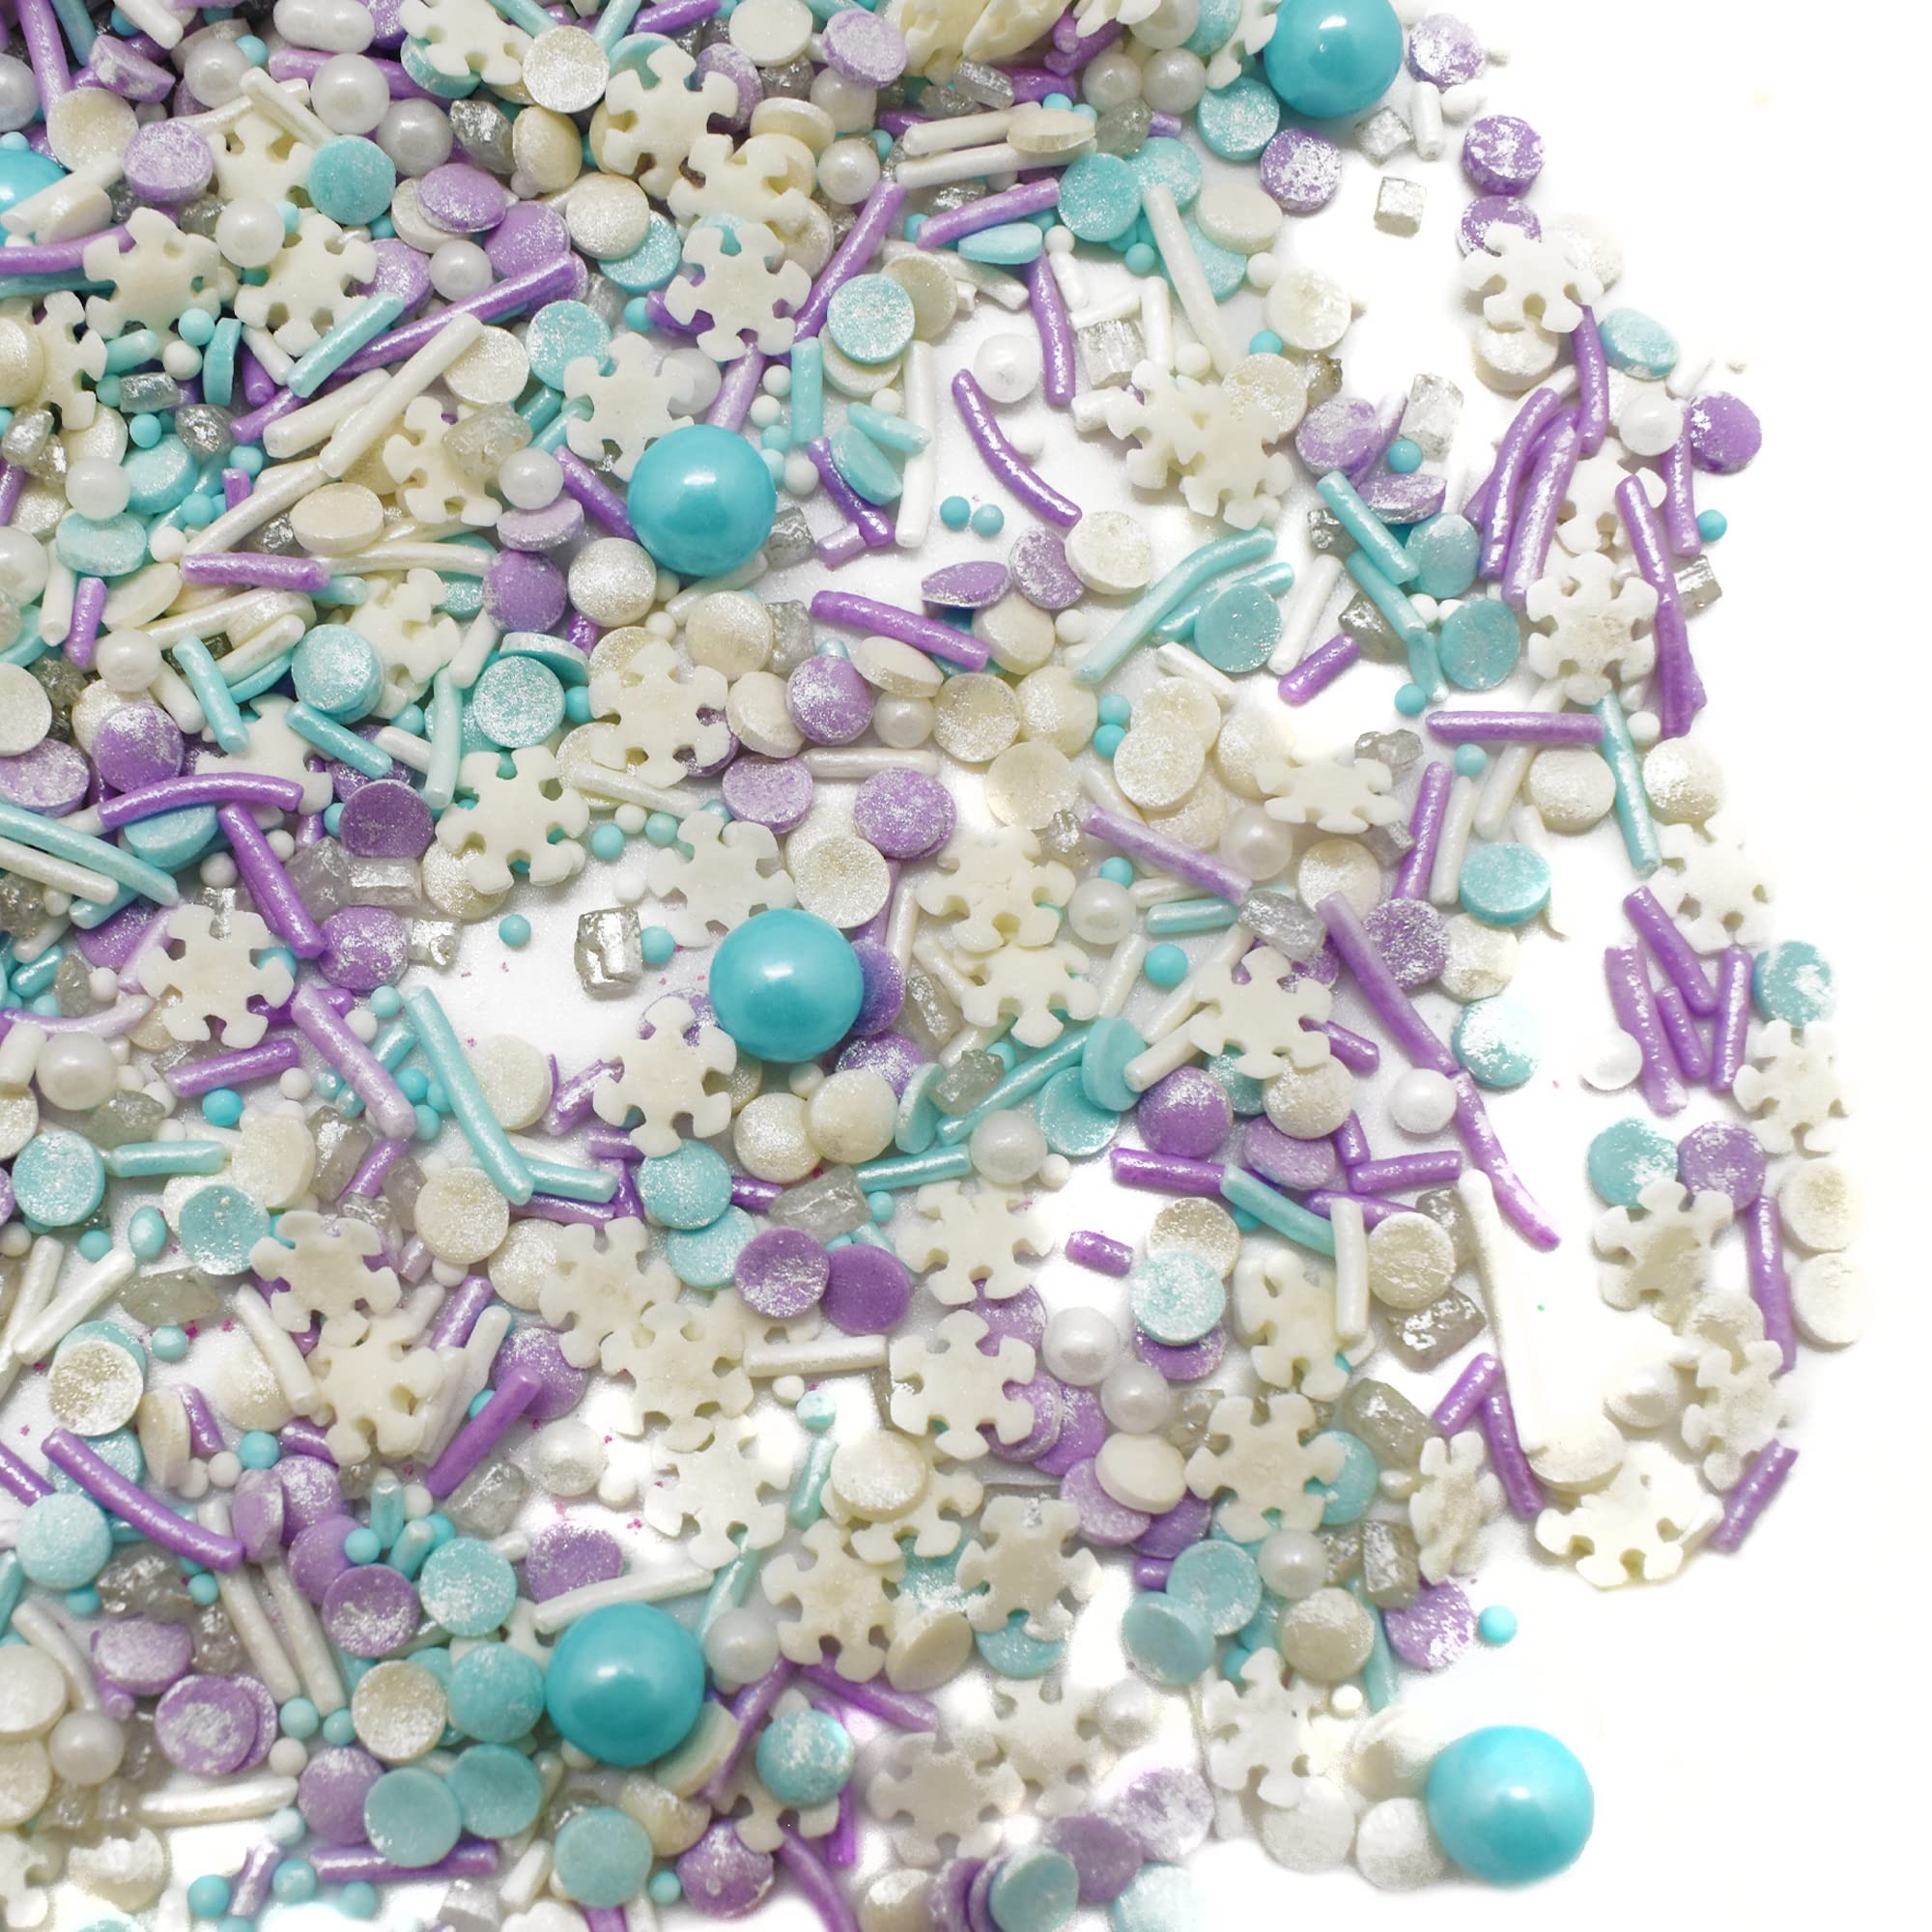
Item Name: Let it Sprinkle - 12 Oz Resealable Bag - Winter and Christmas Themed Sprinkle Mix - Features Teal, Purple, and White Jimmies, Teal Pearls, and White Snowflake Quins - Cake and Ice Cream Sprinkles
Bullet Point 1: 12 oz resealable bag for freshness and convenience
Bullet Point 2: Features festive teal, purple, and white jimmies, teal pearls, and white snowflake quins
Bullet Point 3: Perfect for decorating cakes, cupcakes, and ice cream
Bullet Point 4: Adds a joyful winter touch to your holiday treats
Bullet Point 5: Ideal for both home bakers and professional decorators
Product Description: Elevate your holiday treats with our "Let it Sprinkle" Winter and Christmas Themed Sprinkle Mix. This 12 oz resealable bag is packed with festive teal, purple, and white jimmies, dazzling teal pearls, and charming white snowflake quins. Perfect for decorating cakes, cupcakes, and ice cream, this mix adds a touch of winter magic to any dessert. Whether you're hosting a holiday party or simply indulging in some seasonal baking, these sprinkles will bring a joyful, colorful touch to your creations. Easy to use and store, "Let it Sprinkle" ensures your festive treats are always a hit!
Value: 1.0
Unit: Count

Price: 14.99